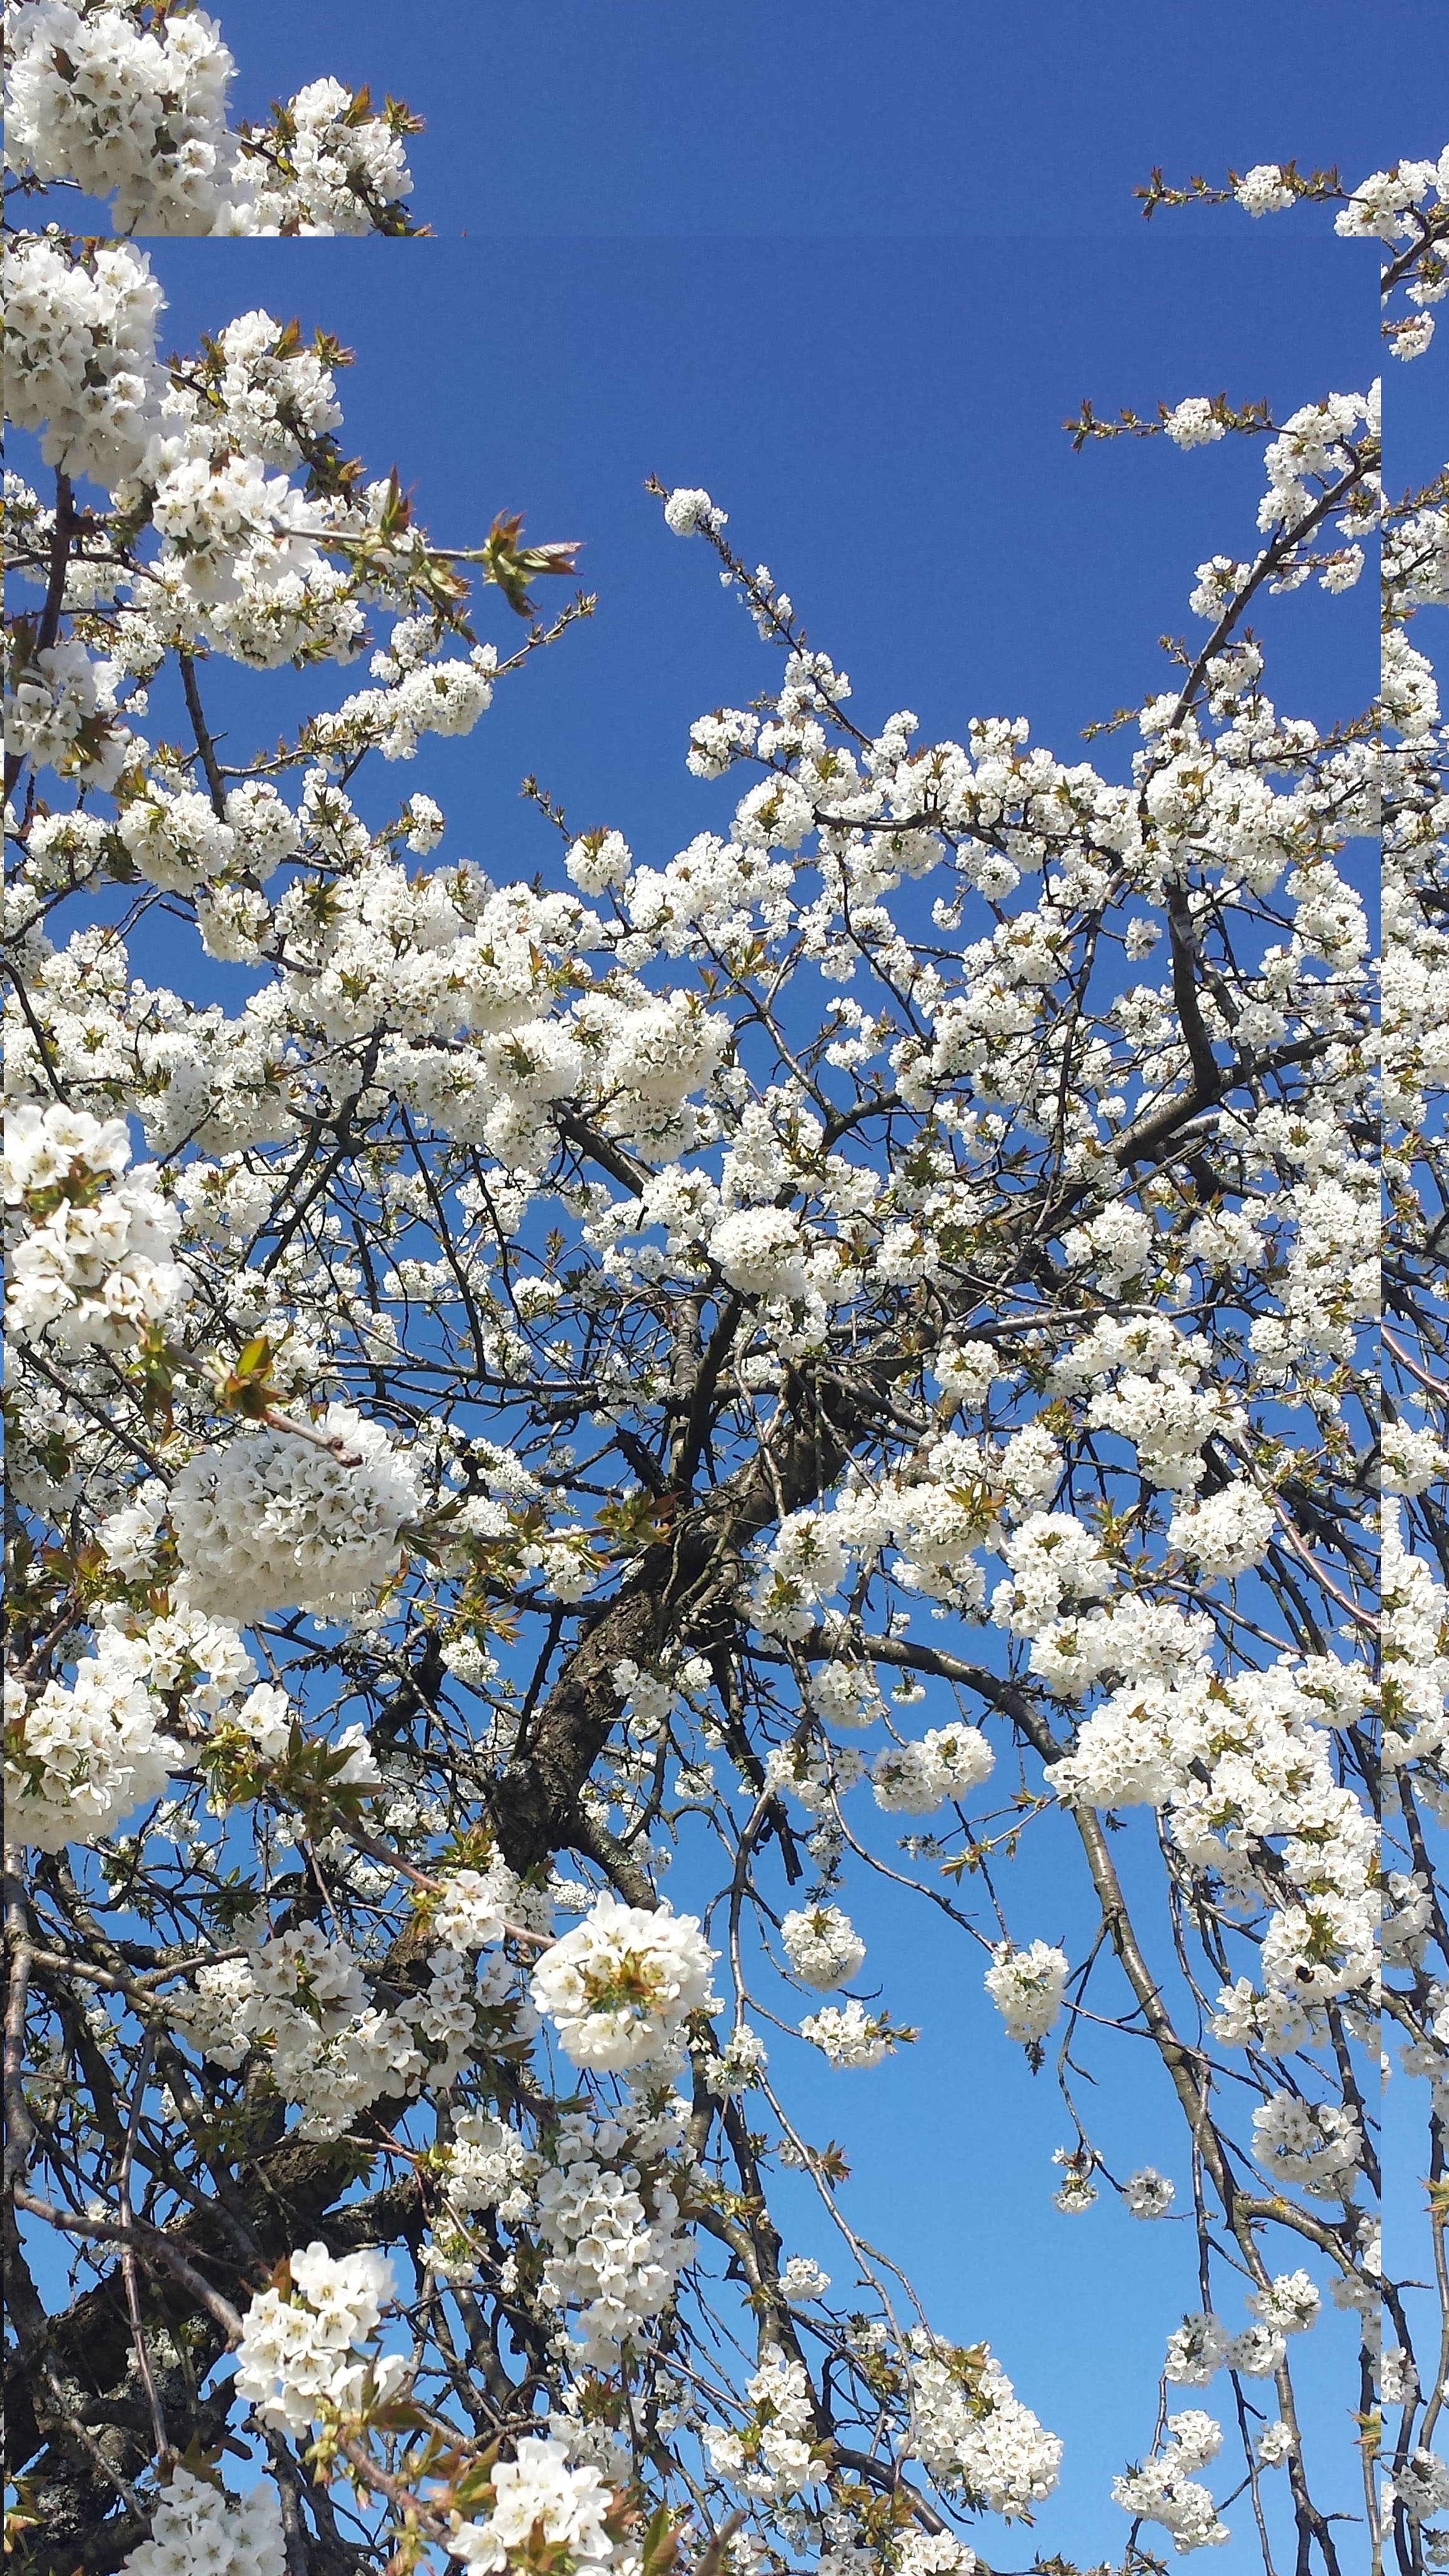
tree, nature, branch, blossom, plant, white, flower, bloom, spring, produce, season, cherry blossom, flowers, fruit tree, full bloom, sky blue, apple blossom, flowering plant, apple trees, land plant